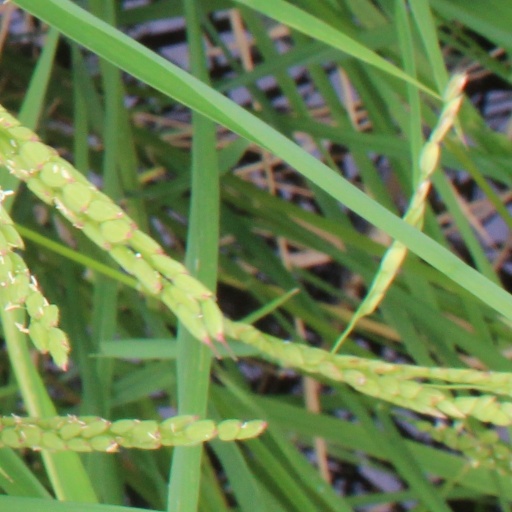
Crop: rice